Sorensen's Resort

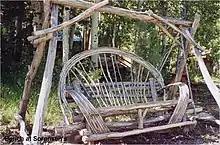

In 1970 the Sorensen family sold the resort, along with an additional property, to Swedish immigrant Johan Viking Hultin. As a physician with a practice in Los Gatos, Hultin was an absentee owner, living full-time in his Los Gatos home nearly away by road. Hultin hired a series of property managers who proved to be unscrupulous and the resort began a sustained decline, becoming infamous in the area for drug use as damage to the cabins accumulated. However, Sorensen's Resort continued to attract some good press, including a mention in National Geographic magazine.